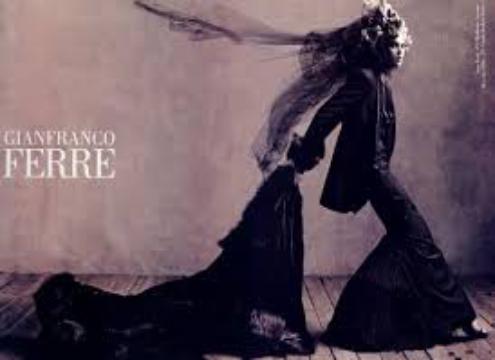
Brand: Gianfranco Ferre
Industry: Necessities